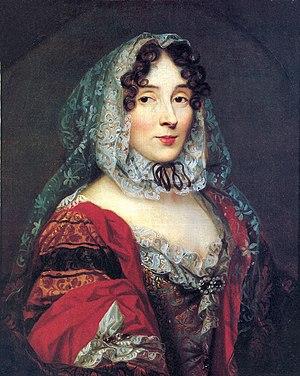
Portrait présumé d'Anne Marie de La Trémoille, princesse des Ursins (1641-1722)
Louis II de La Trémoille, marquis, puis duc de Noirmoutier (1612-1666), souvent appelé simplement « Noirmoutier », fut le fils de Louis Iᵉʳ, marquis de Noirmoutier et de Lucrèce, fille de Vincent Bouhier, baron de Plessis-aux-Tournelles.
Marie-Anne de La Trémoille, princesse des Ursins, née à Paris en 1642 et morte à Rome le 5 décembre 1722 est une diplomate française, fille de Louis II de La Trémoille, marquis puis duc de Noirmoutier et de Renée fille de Jean Aubery, seigneur de Tilleport.